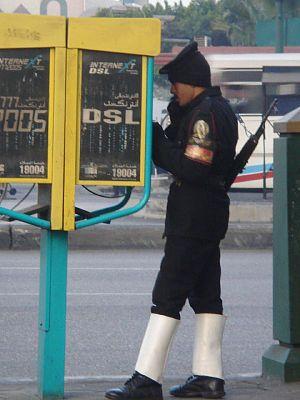
Le 25 janvier 1952, la police d'Ismaïlia refuse de remettre ses armes aux forces britanniques. Leur résistance devient un symbole du soulèvement pour la jeune nation égyptienne.